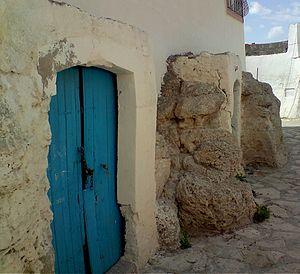
Habitation troglodyte à Sayada العربية: مغاور قديمة بصيادة
Sayada est une ville côtière de l’est de la Tunisie située à une quinzaine de kilomètres au sud de Monastir.